El Fandi

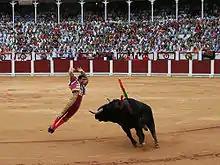
El Fandi

David Fandila Marín (born June 13, 1981), commonly known by his nickname El Fandi, is a Spanish bullfighter.